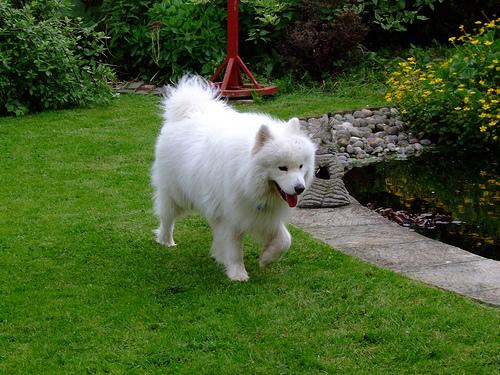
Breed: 2192-n000088-Samoyed